Ruth Asawa San Francisco School of the Arts

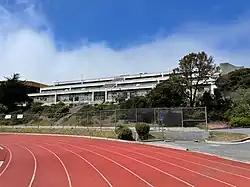

The Ruth Asawa San Francisco School of the Arts, colloquially referred to as SOTA, is a public alternative high school in San Francisco, California, United States. It was established in 1982 and is part of the San Francisco Unified School District. It is currently located at 555 Portola Drive, San Francisco CA 94131.